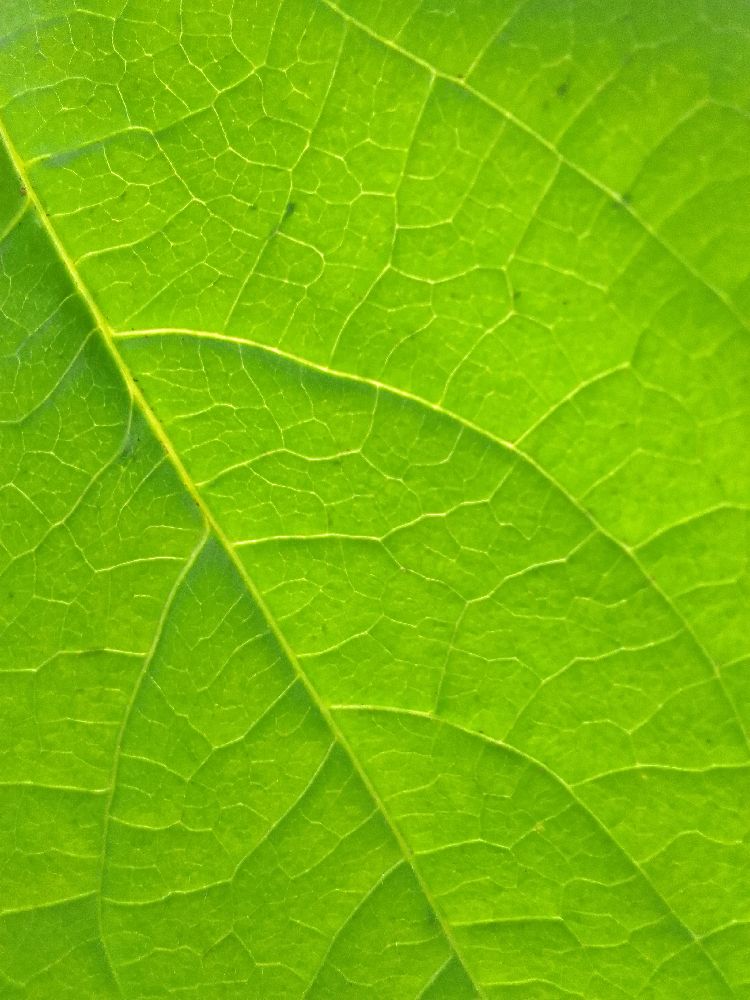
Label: healthy